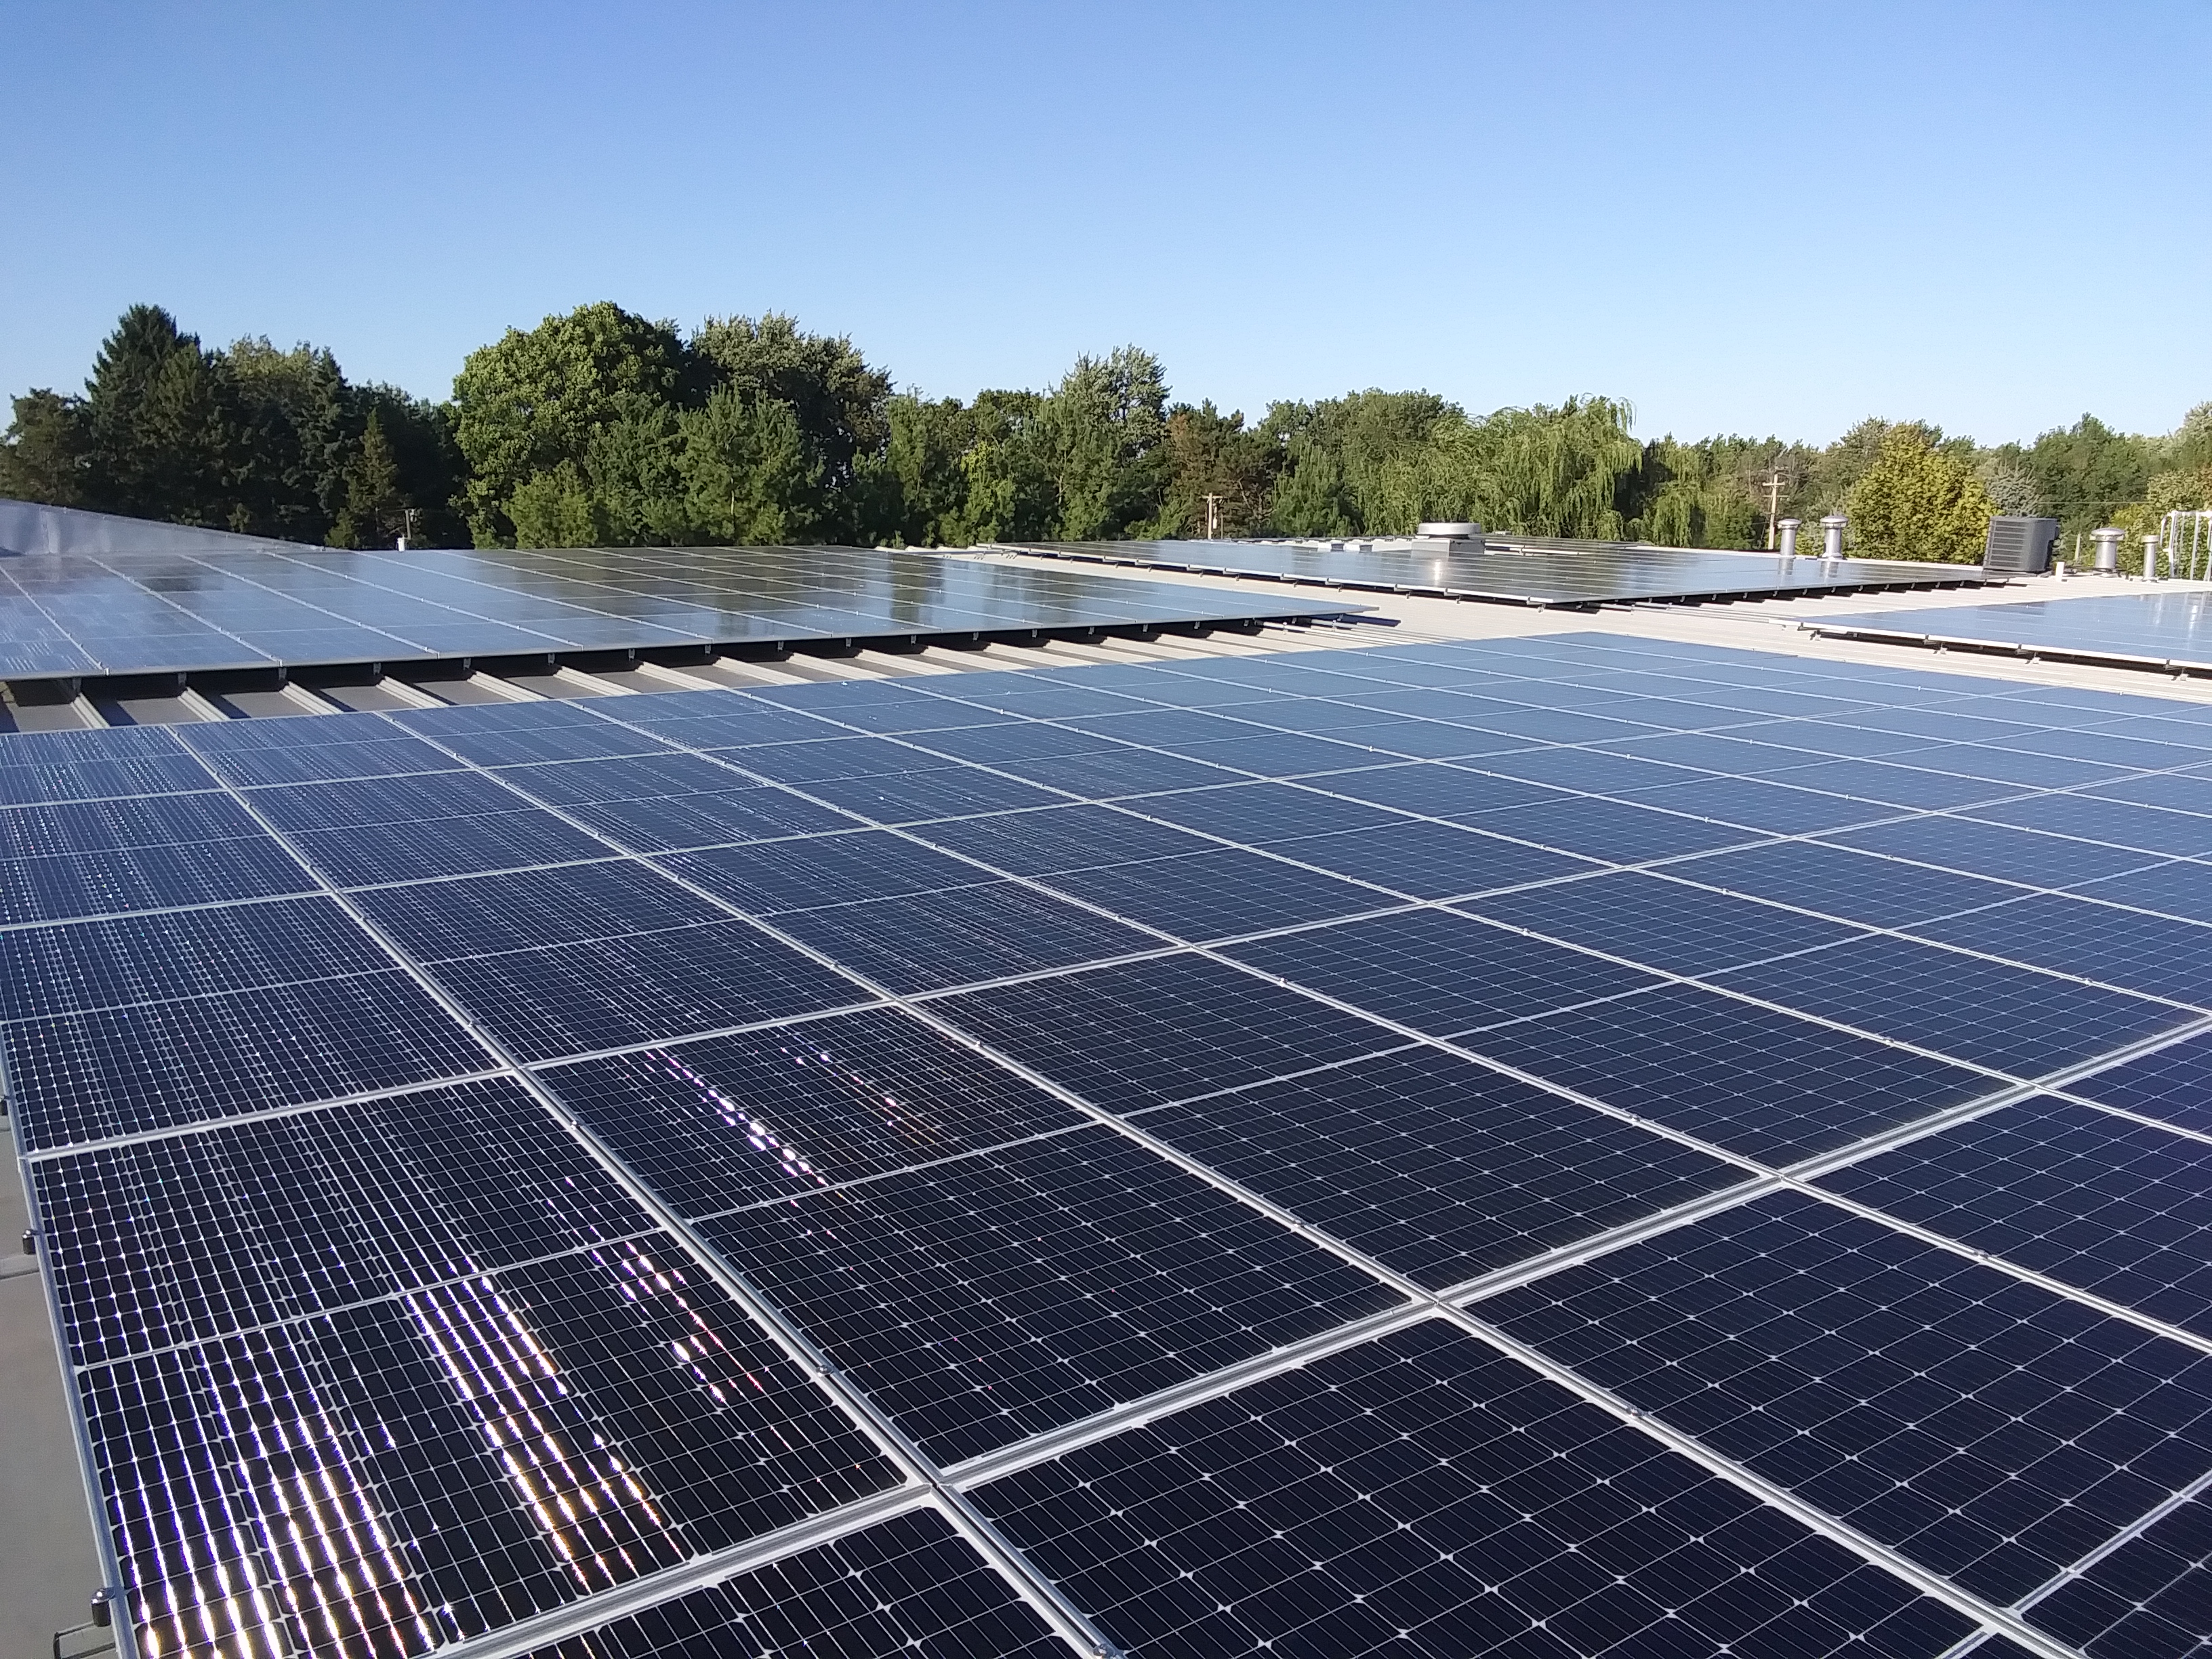
solar panel array, sky, daytime, solar power, solar panel, light, solar energy, nature, black, azure, slope, infrastructure, window, fixture, sunlight, tree, line, composite material, Solar dish, wood, building material, electricity, technology, engineering, roof, electric blue, wind, shadow, electrical supply, metal, public utility, landscape, daylighting, machine, cleanliness, grass, natural material, wire, pattern